Dolman Theatre

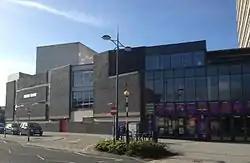
Dolman Theatre, Kingsway, Newport

The Dolman Theatre is located in the city of Newport, Wales, United Kingdom. The theatre was formally an integral part of Kingsway Shopping Centre until major restructuring of the shopping centre forced what was the main entrance of the theatre (from inside the shopping centre itself) to be closed; the theatre was refurbished in 2005, with what was the main entrance from inside the shopping centre becoming a single-door emergency exit into Kingsway Shopping Centre; along with this change the side of the theatre facing onto Emlyn Square Road was drastically rebuilt with a new glass frontage and redesigned box office and foyer-bar area to match the rest of the renovations also (and still) in progress throughout the city.